Sainte-Thérèse, Quebec

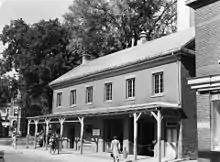
The city hall of Sainte-Thérèse, September 28, 1948.

Sainte-Thérèse is an off-island suburb northwest of Montreal, in southwestern Quebec, Canada, in the Thérèse-De Blainville Regional County Municipality.